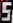
Number: 5